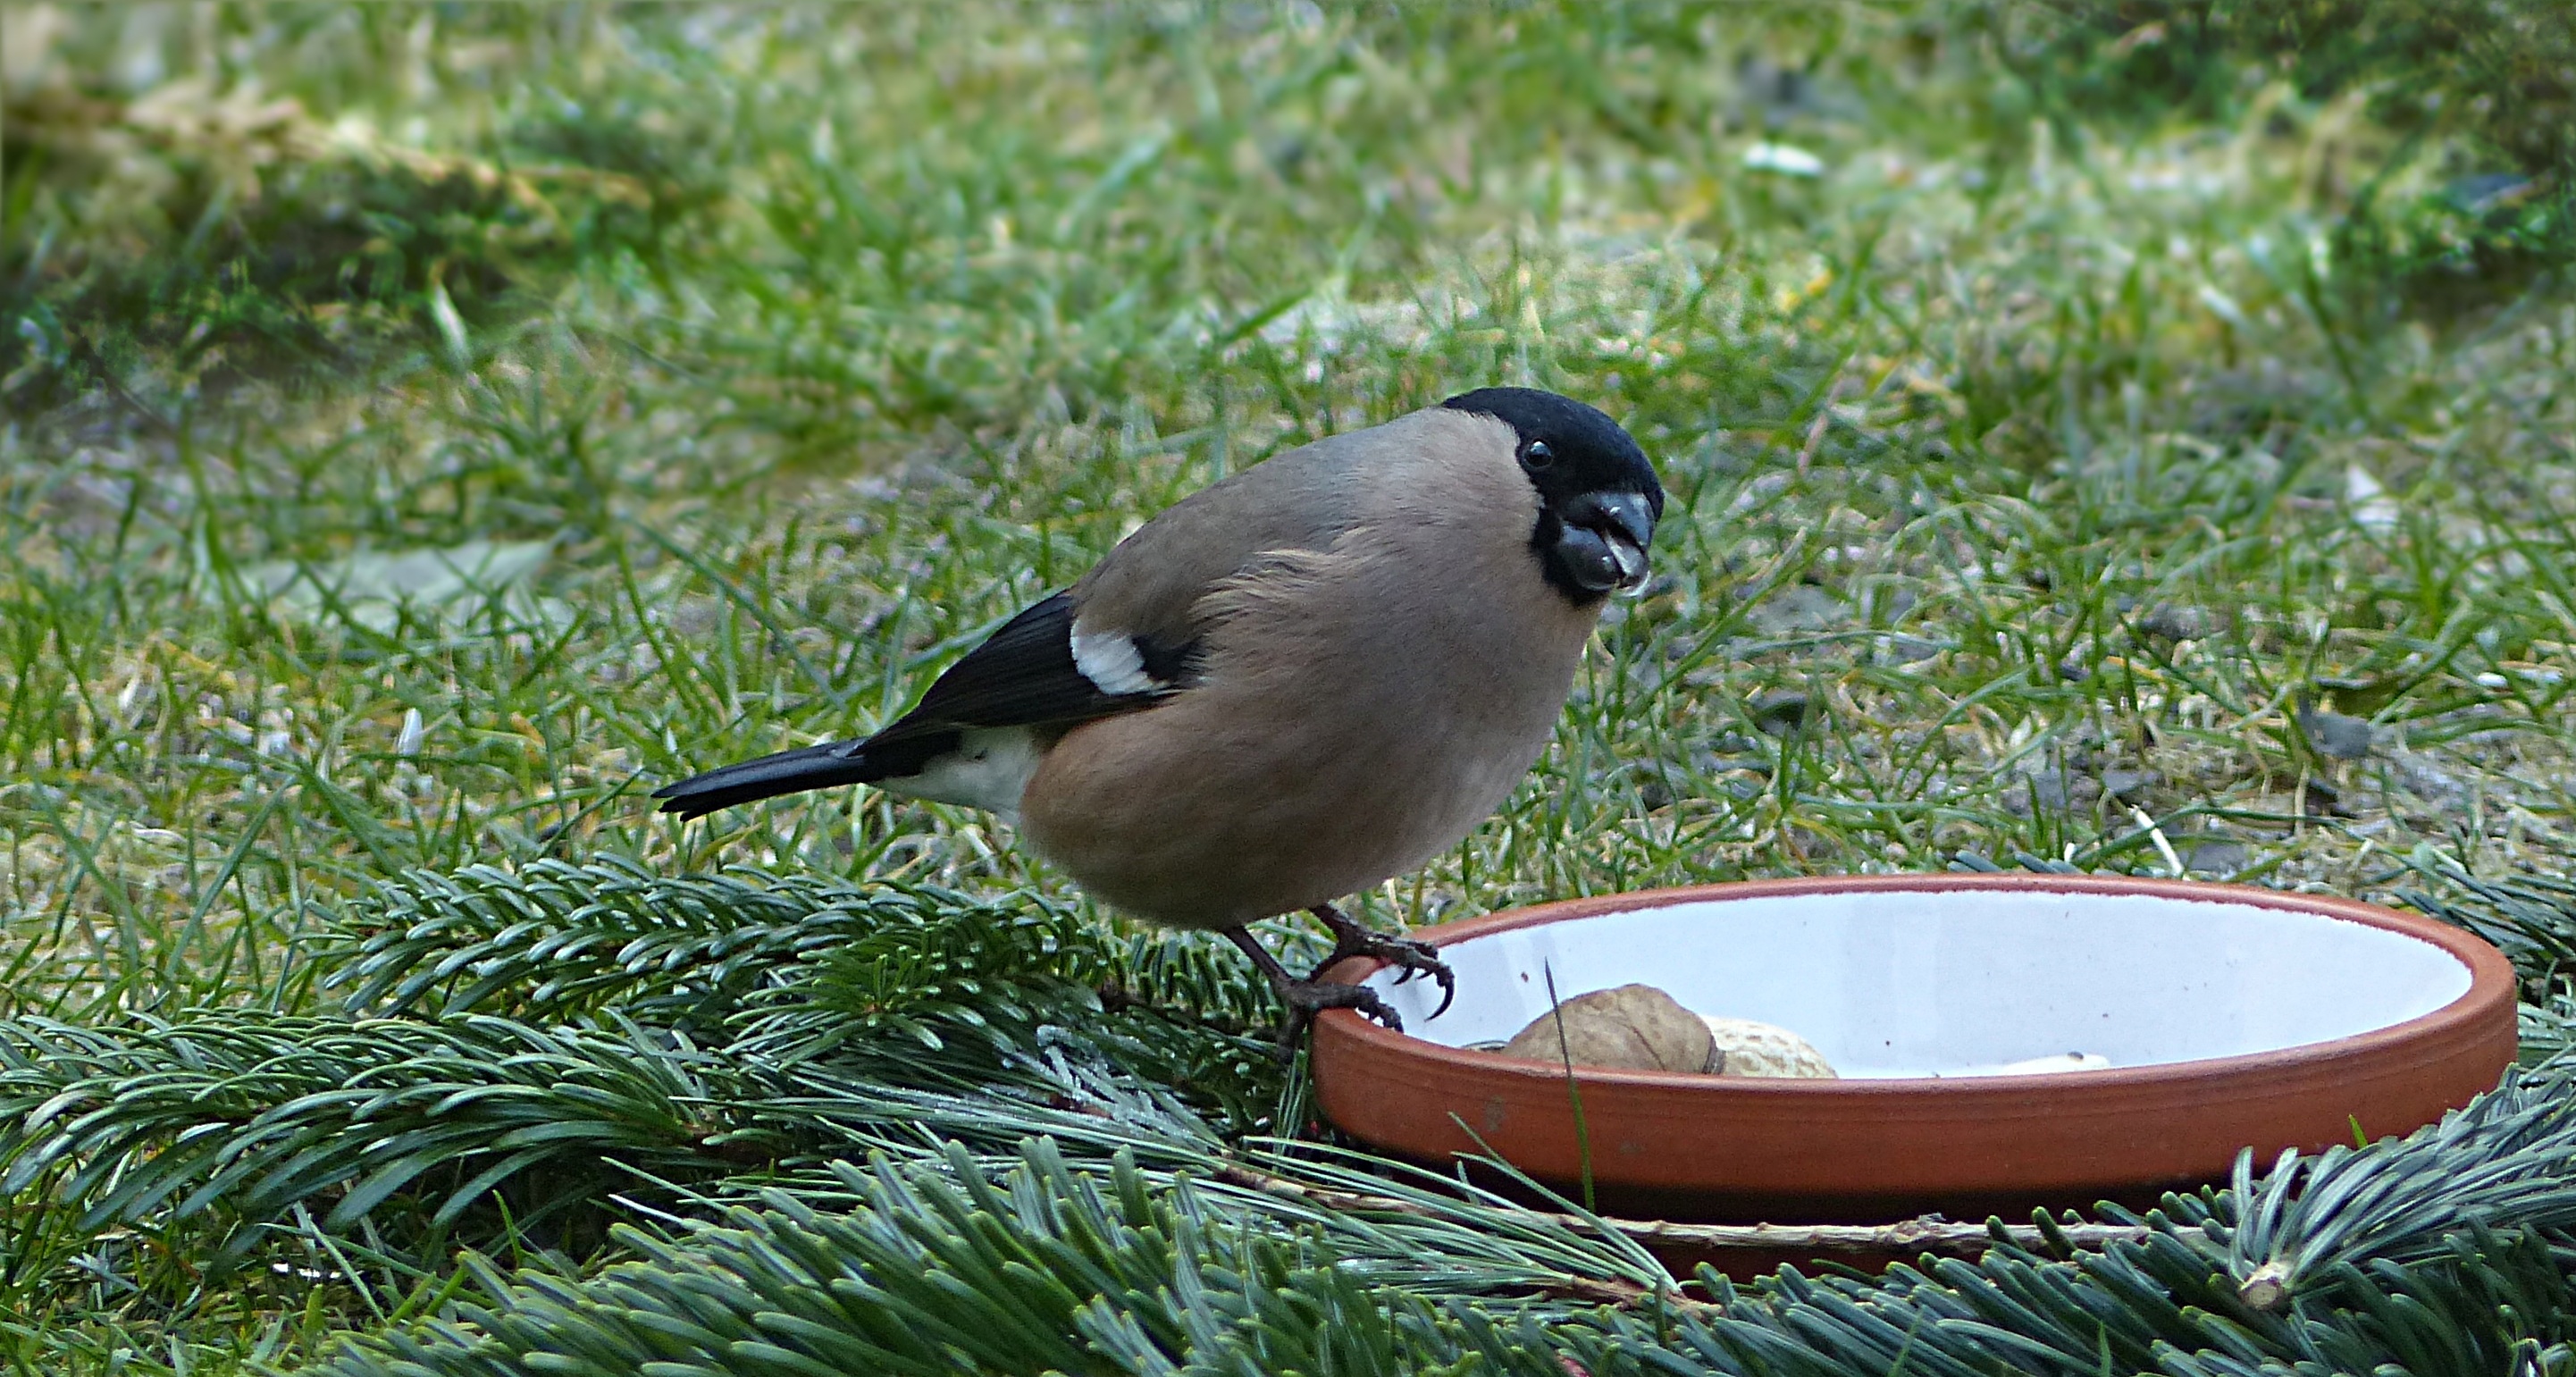
branch, bird, female, wildlife, beak, garden, fauna, jay, vertebrate, foraging, bullfinch, pyrrhula, perching bird, emberizidae